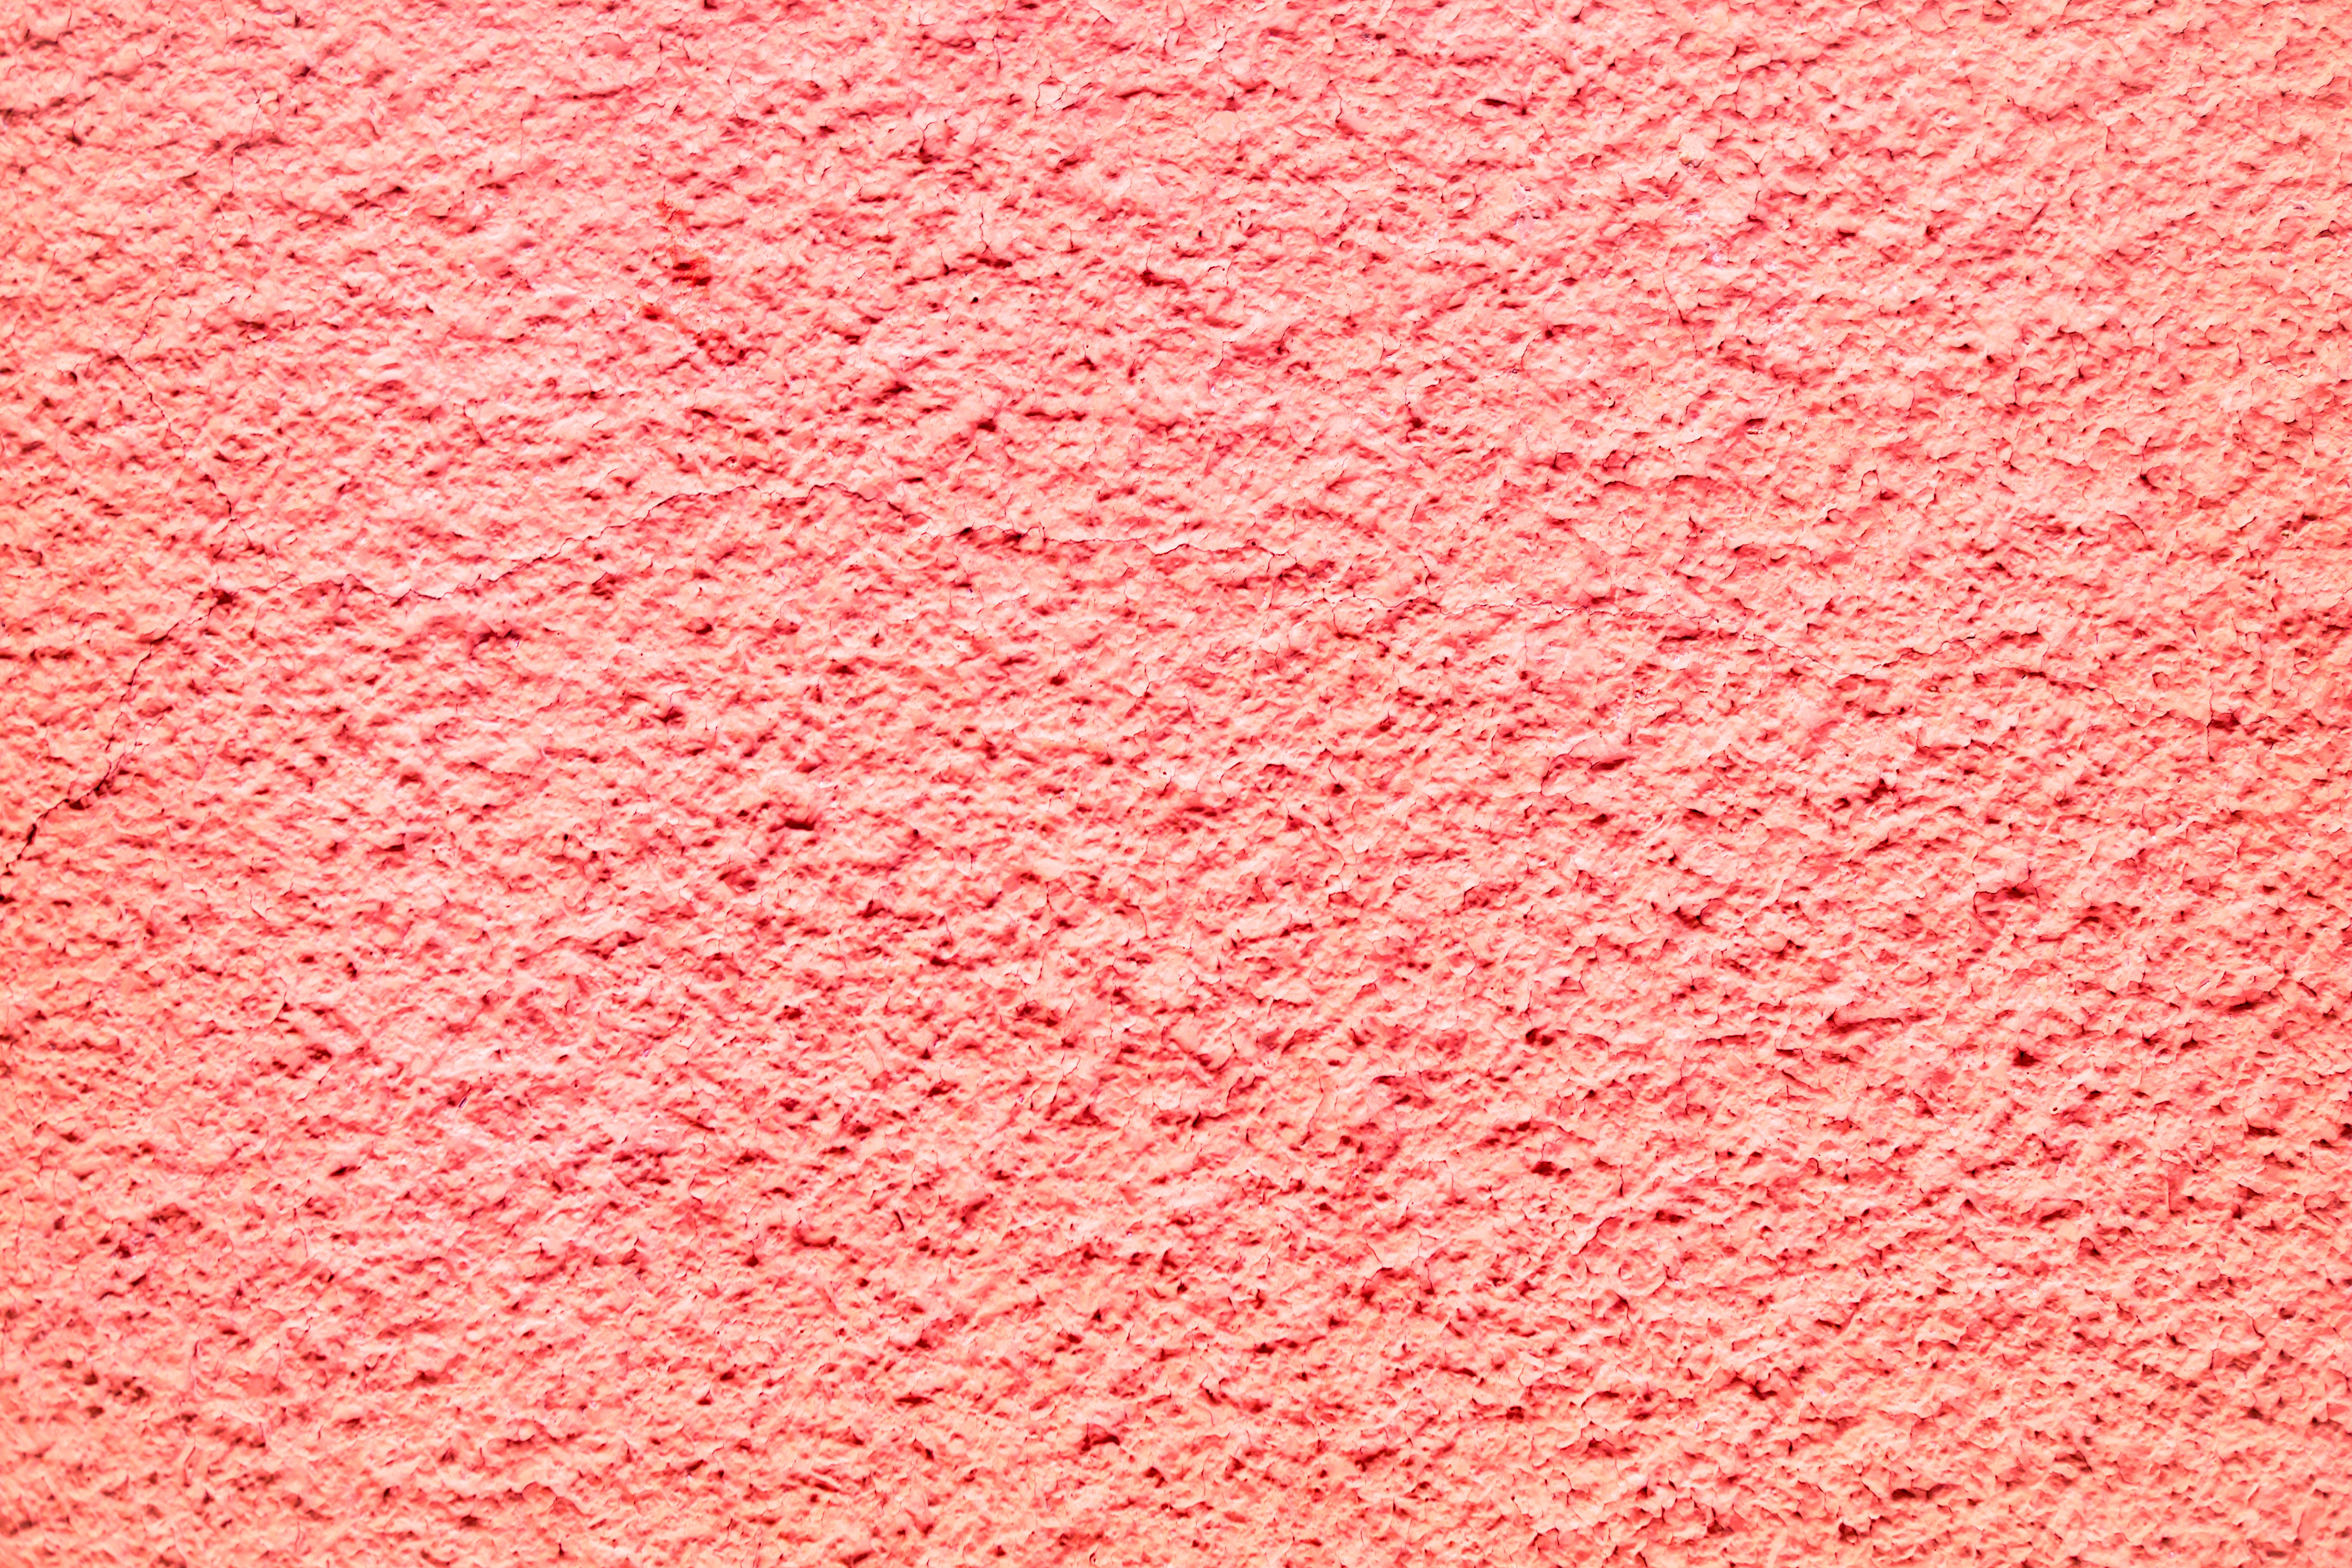
abstract, structure, texture, petal, floor, pattern, red, pink, material, artwork, painting, art, background, carpet, digital art, flooring